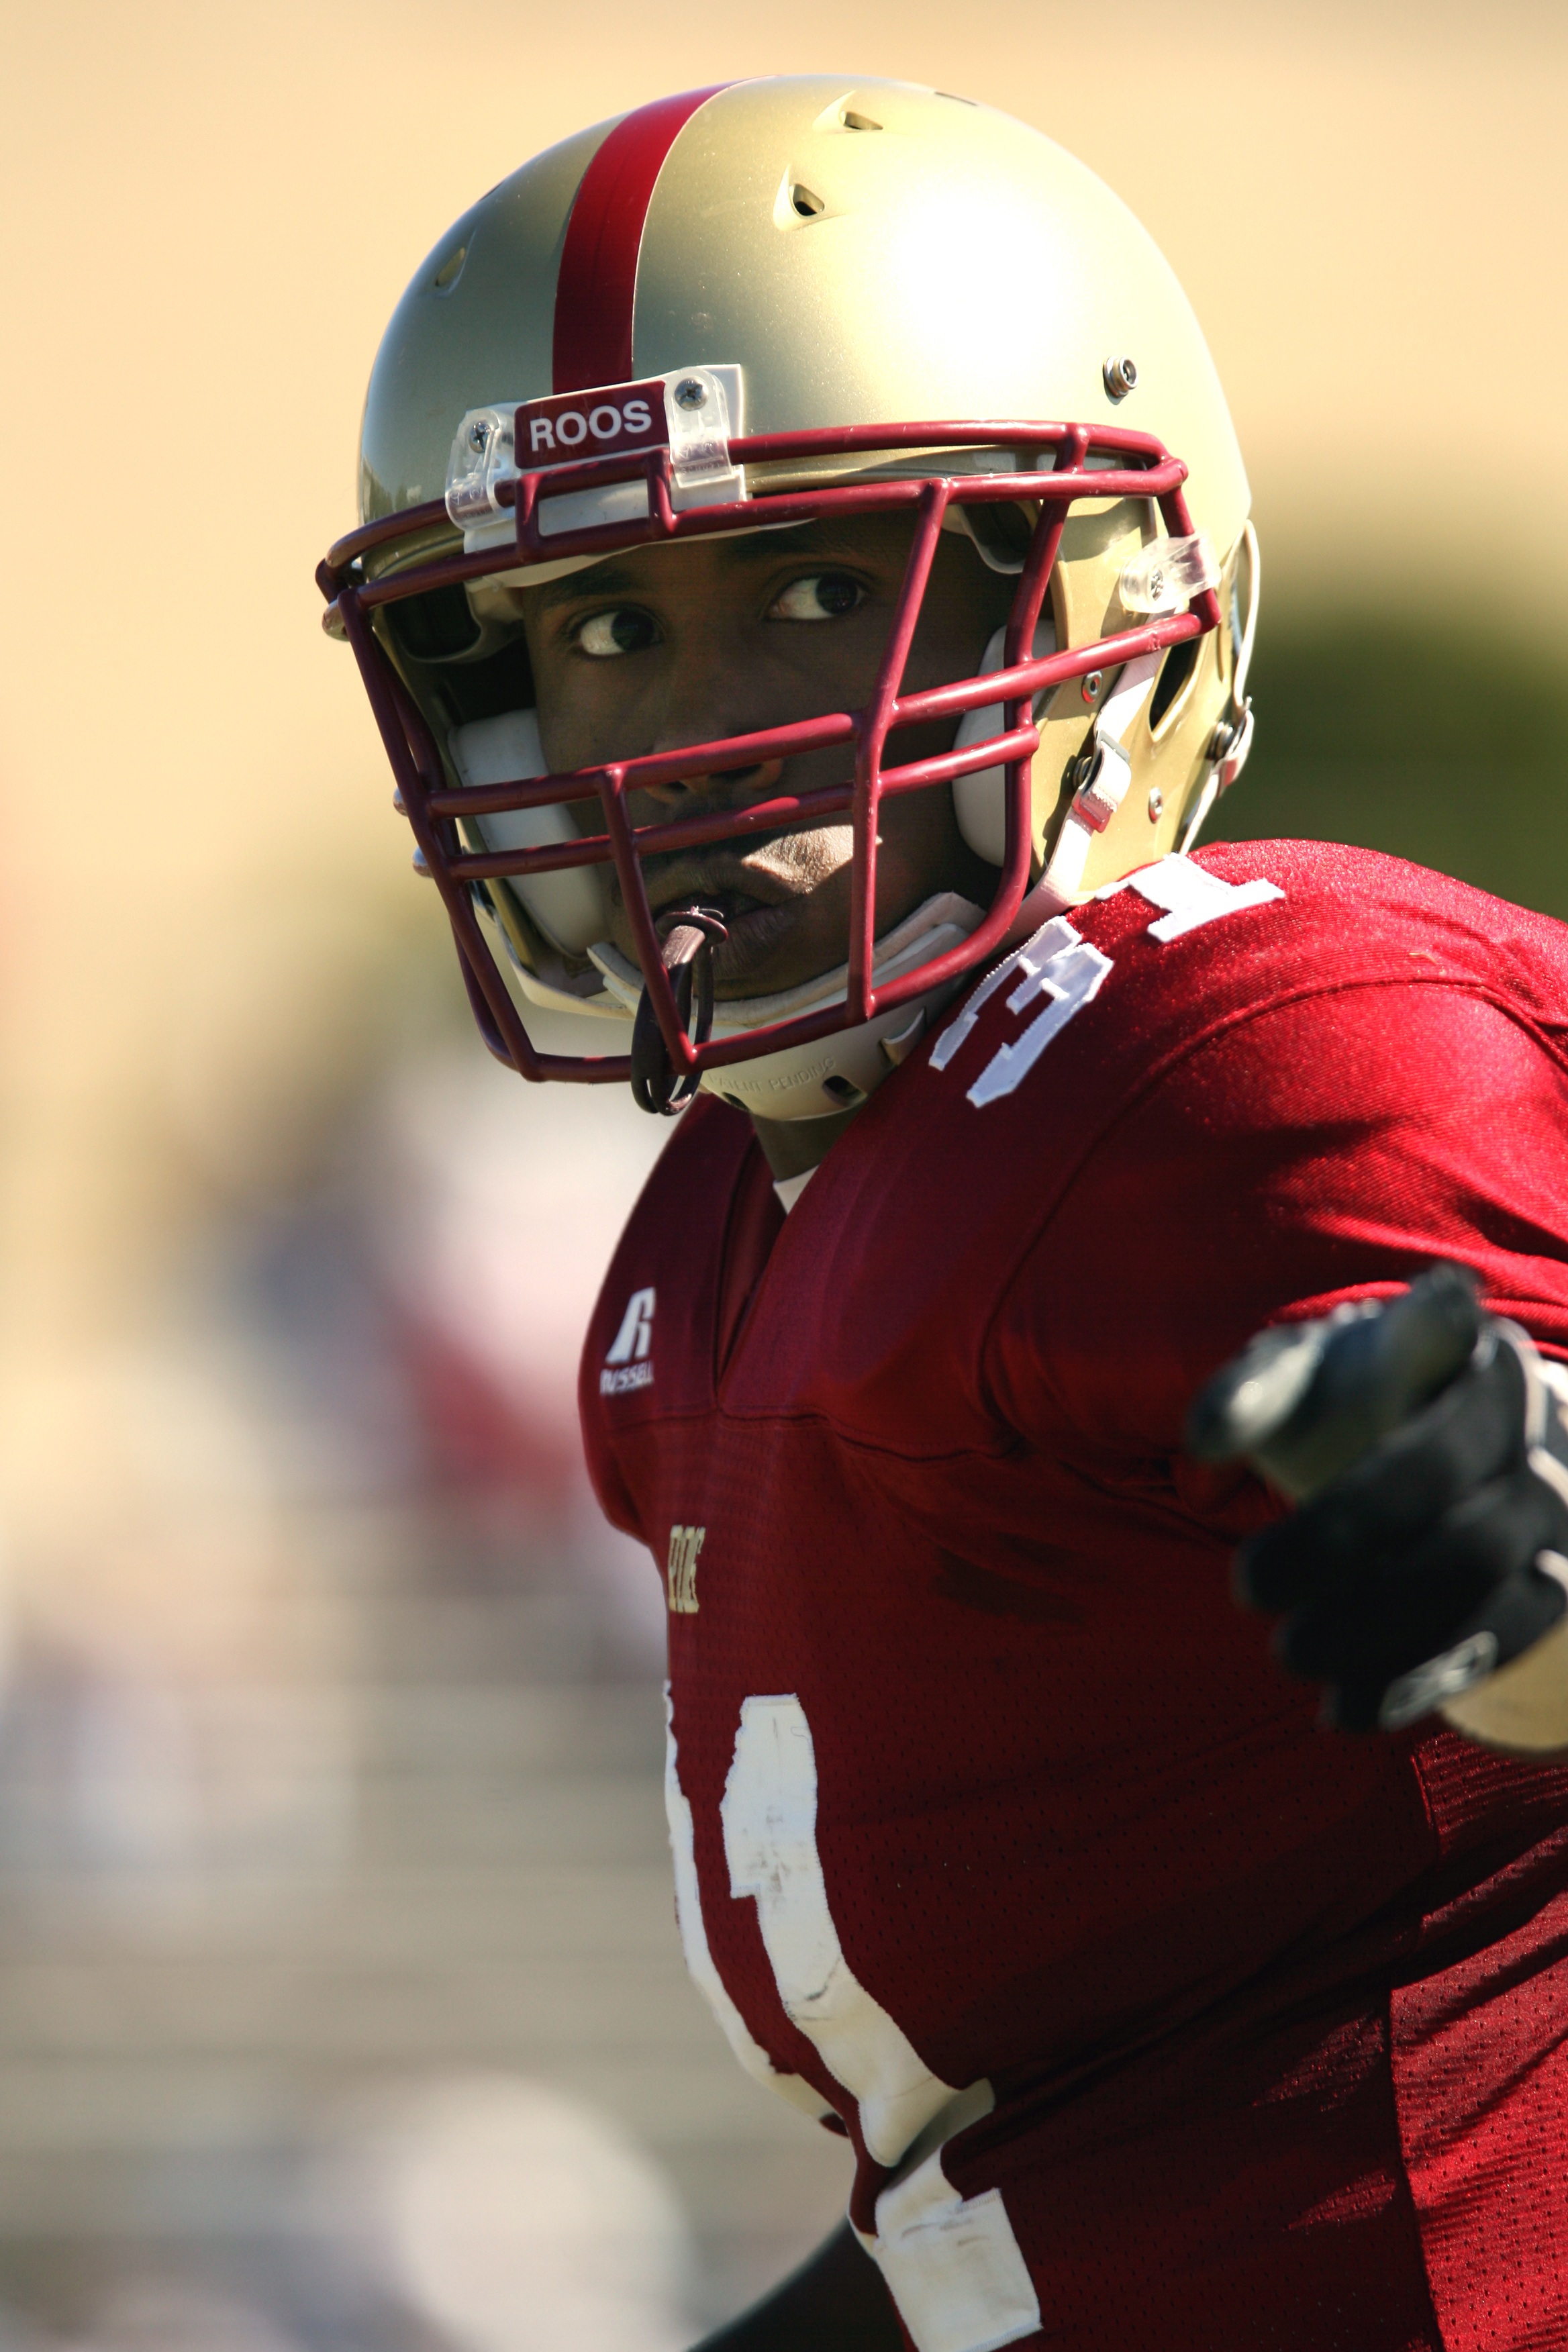
person, sport, male, portrait, young, red, soccer, clothing, face, eyes, american football, focus, sports, determination, helmet, uniform, texas, athlete, texan, football player, american football player, face mask, football helmet, college athlete, college student, personal protective equipment, football equipment and supplies, gridiron football, protective equipment in gridiron football, hockey protective equipment, goaltender mask, protective gear in sports